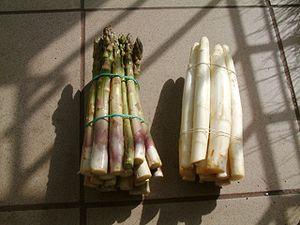
Asperge Italiano: Asparagi Svenska: Vit och grön sparris